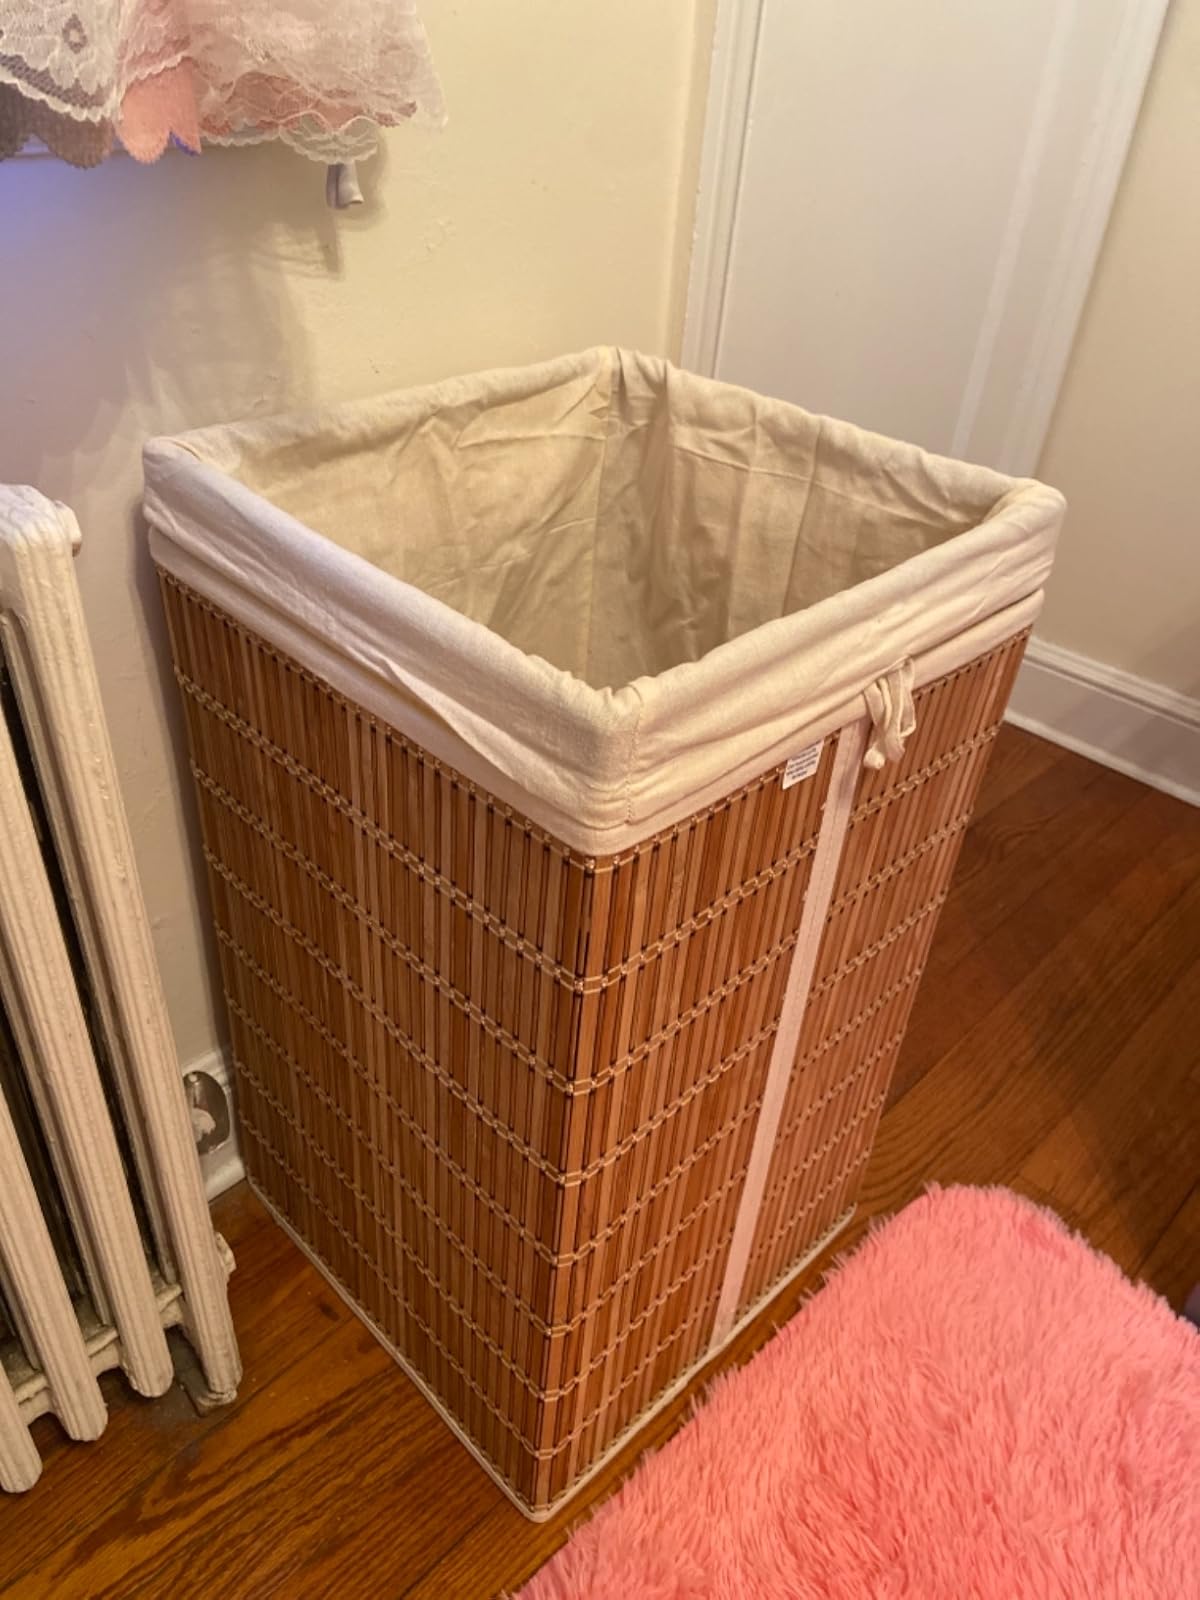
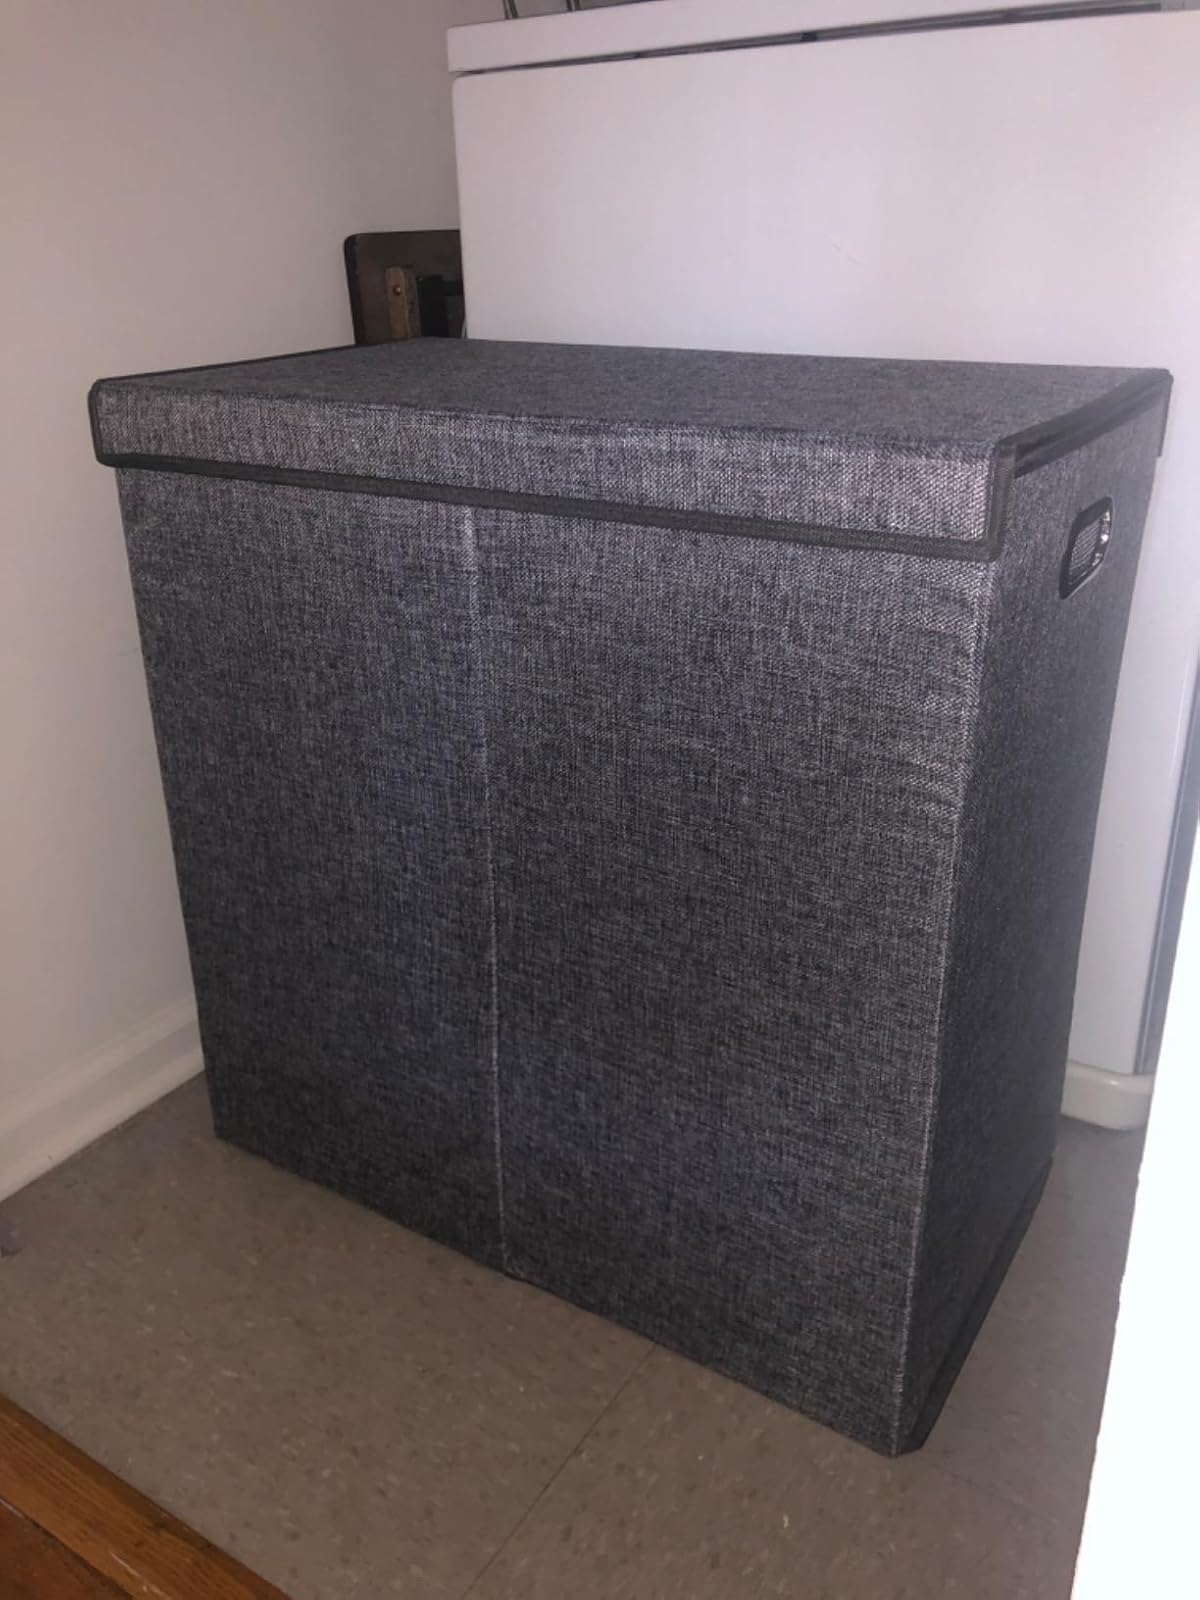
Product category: items_hamper
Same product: no